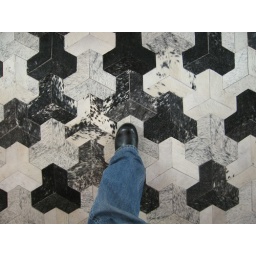
This is a cow carpet on the floor of a cool art gallery at the Stanley Street complex in Johannesburg.